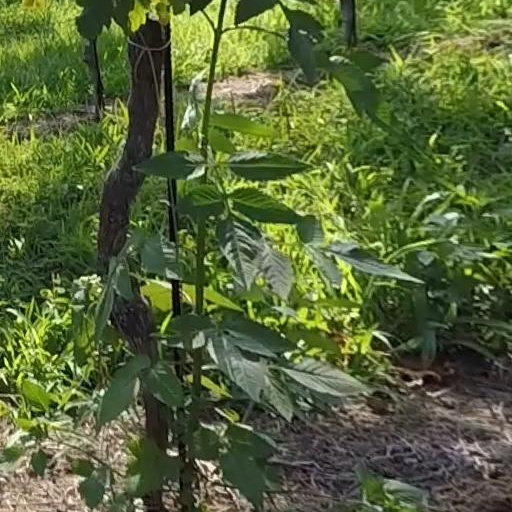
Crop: grape